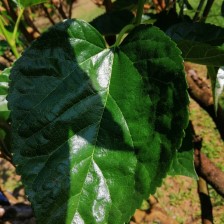
Variety: BlackOodTurkey